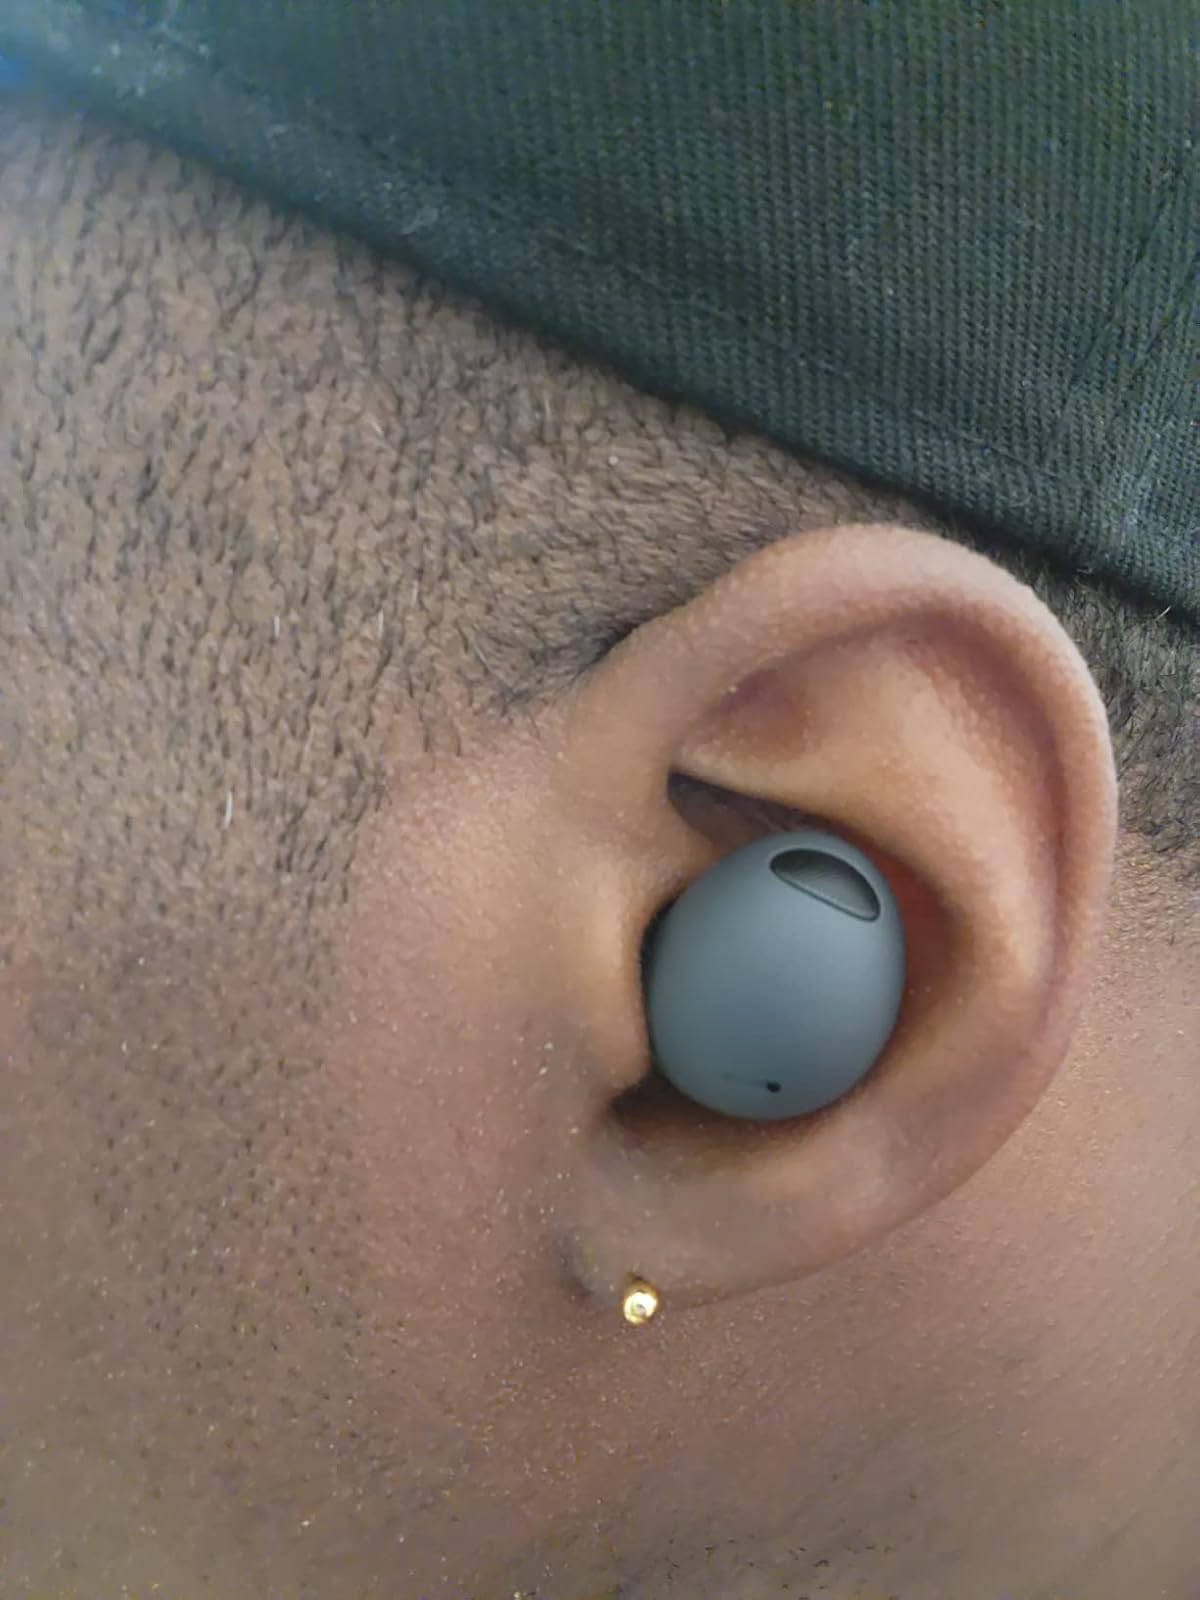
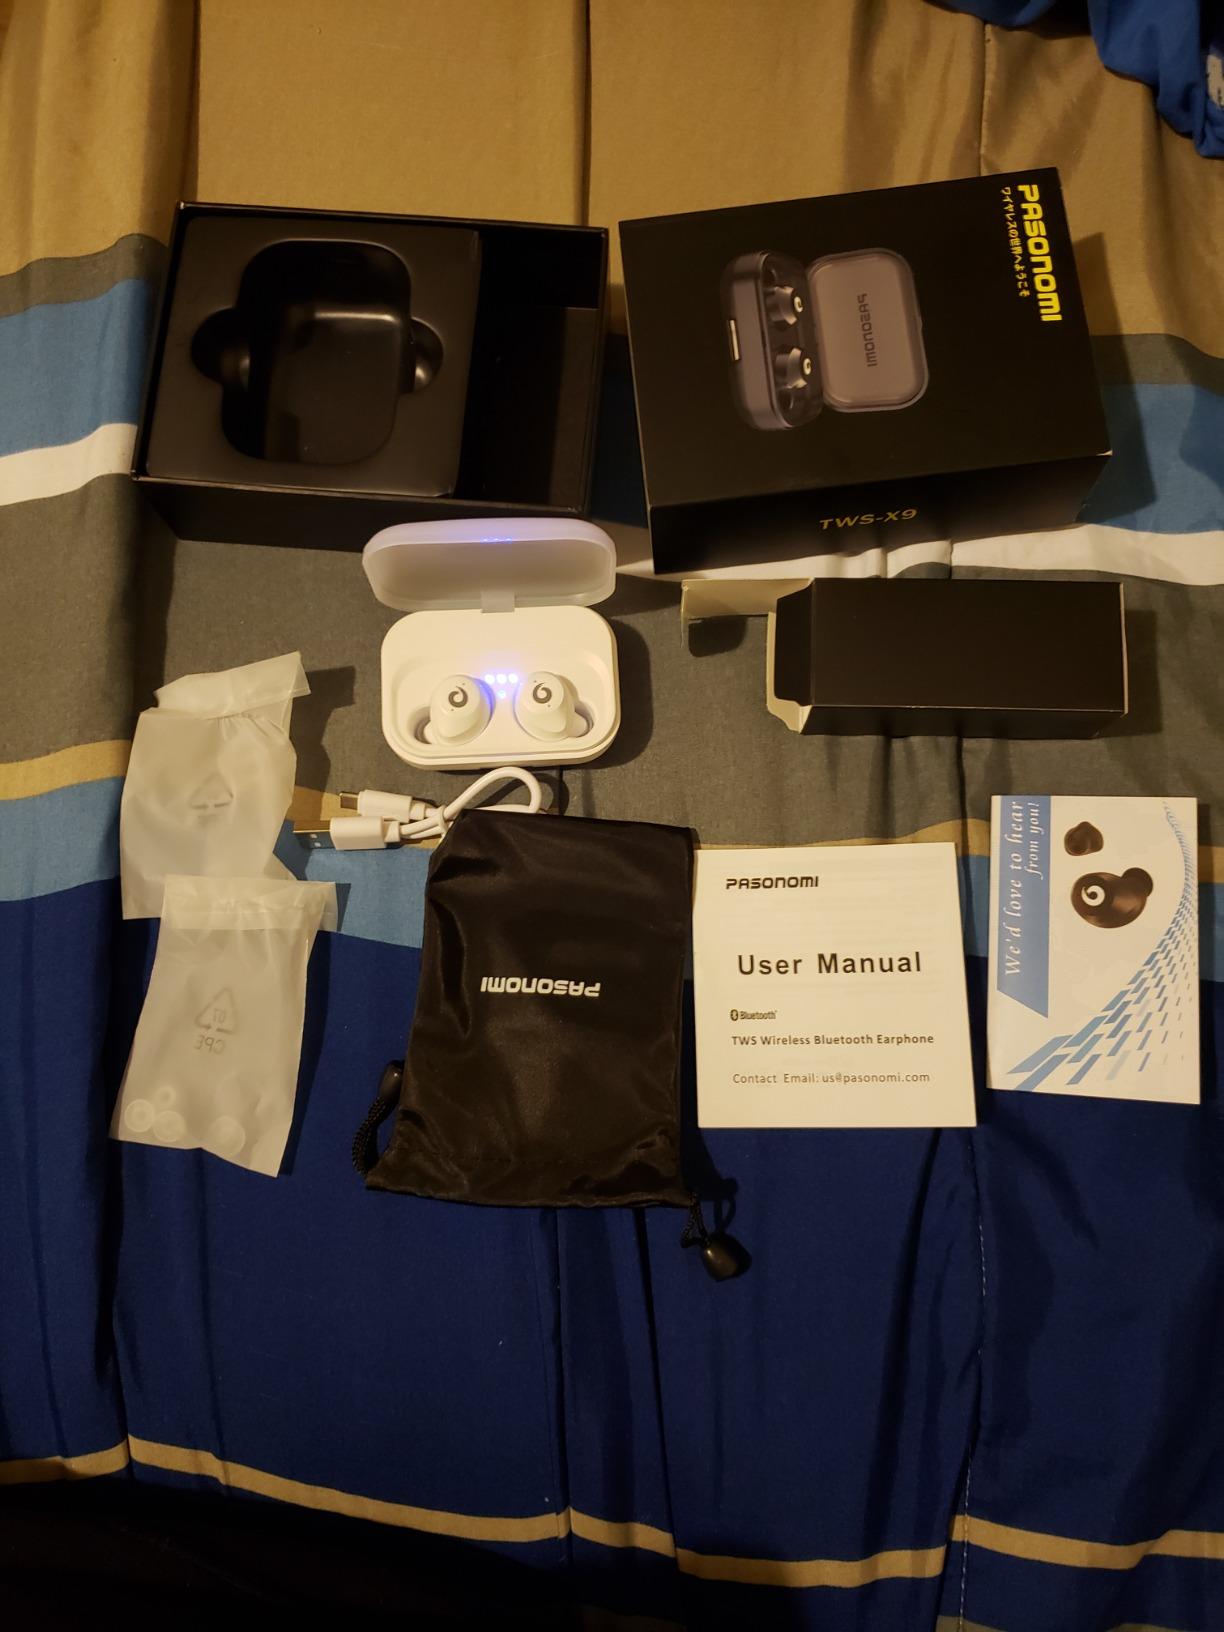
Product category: earbuds
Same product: no